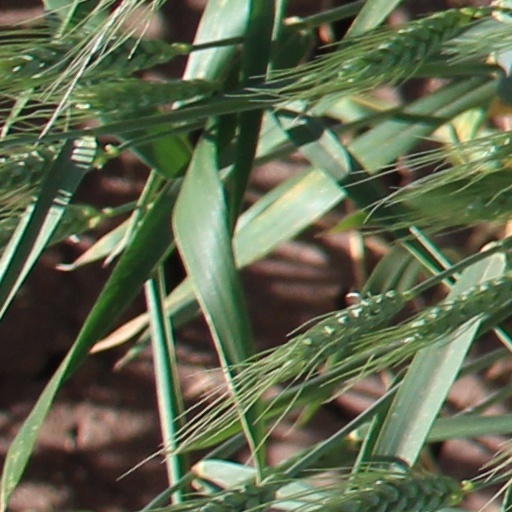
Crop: wheat